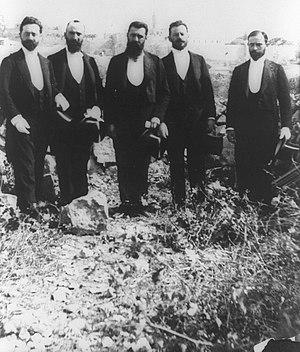
"Theodor Herzl [ˈteːodoːɐ̯ ˈhɛɐtsl̩], surnommé Khozeh HaMedinah, ce qui signifie ""le visionnaire de l'État"", car Herzl est le premier contemporain qui a œuvré à la création d'un État juif. Né le 2 mai 1860 à Pest et mort le 3 juillet 1904 à Edlach, il était aussi un journaliste et écrivain austro-hongrois.
David Wolffsohn, né le 9 octobre 1856 à Darbėnai en Lituanie et mort le 15 septembre 1914 à Bad Homburg vor der Höhe en grand-duché de Hesse, est le second président du Congrès sioniste. Il est l'un des plus proches de Théodore Herzl